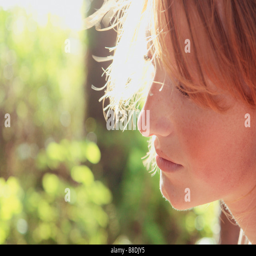
profile of a woman outdoors